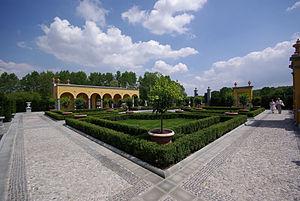
Les Jardins du monde à Berlin-Marzahn constituent un espace vert à l'est de la ville de Berlin.